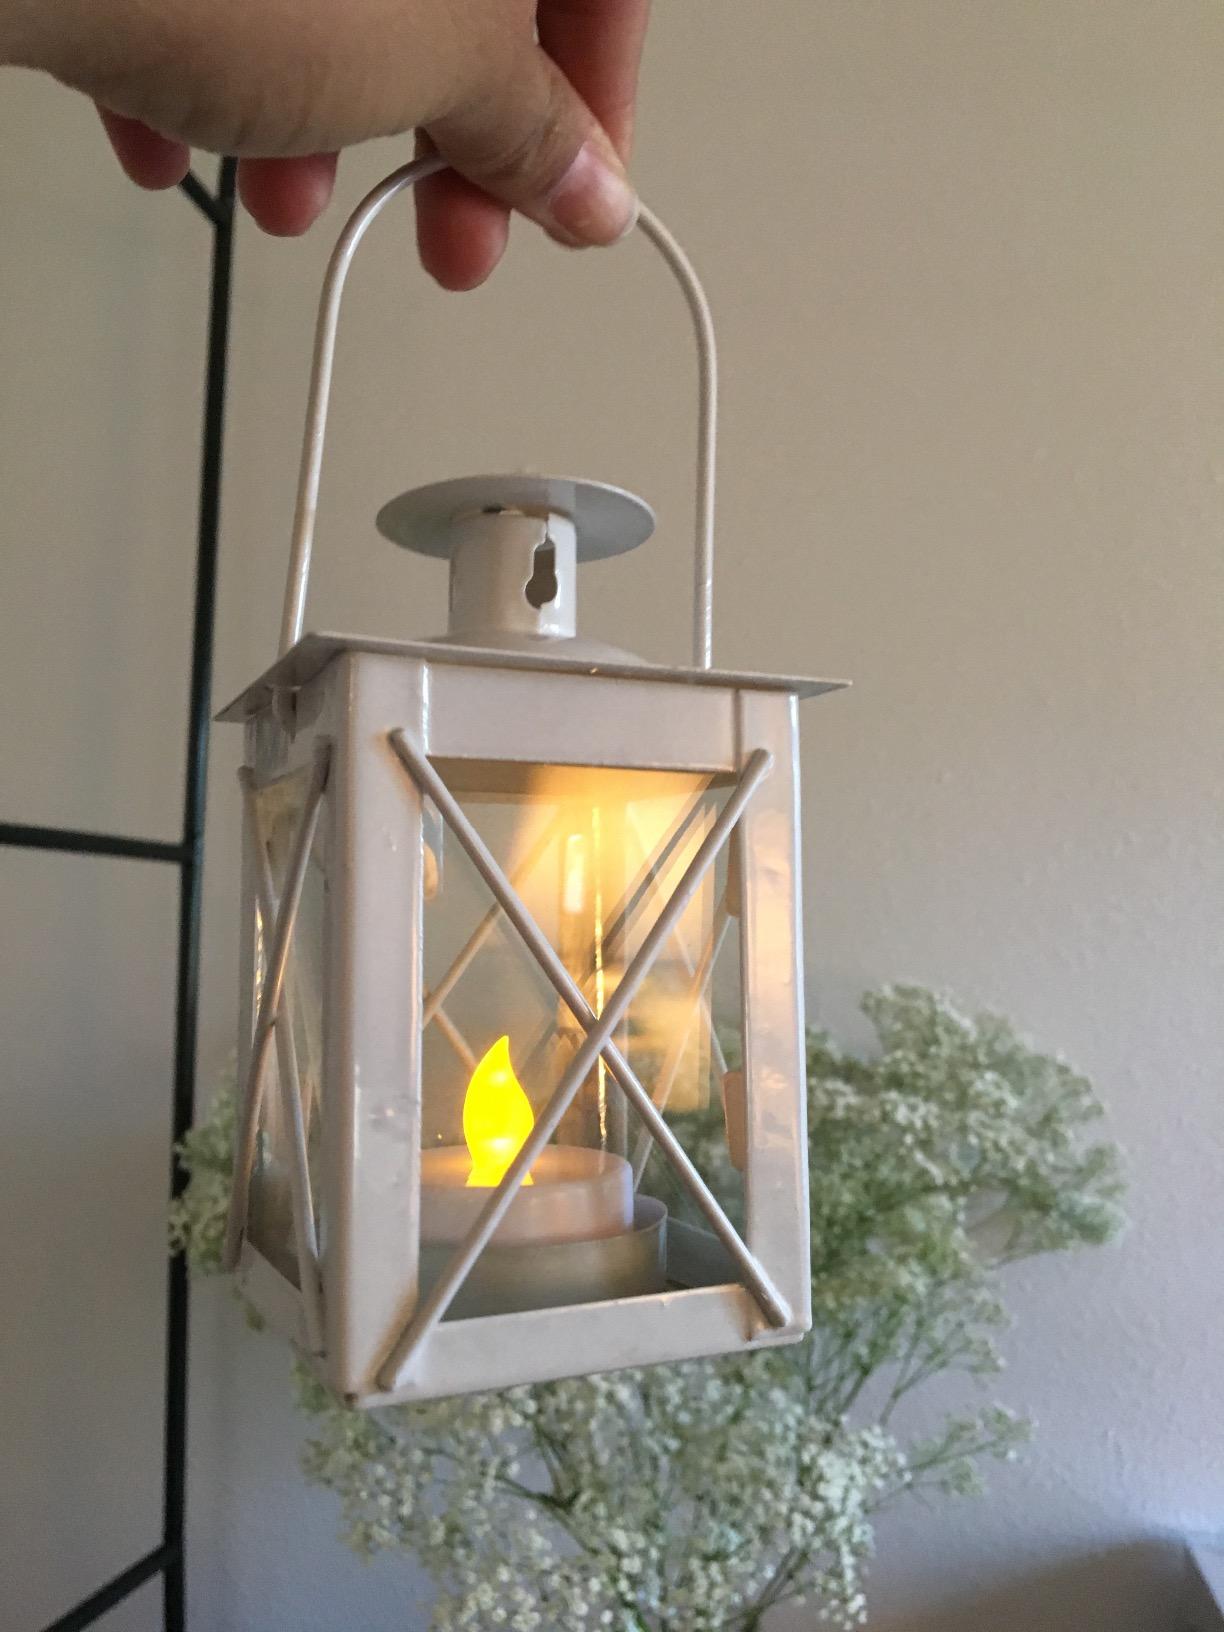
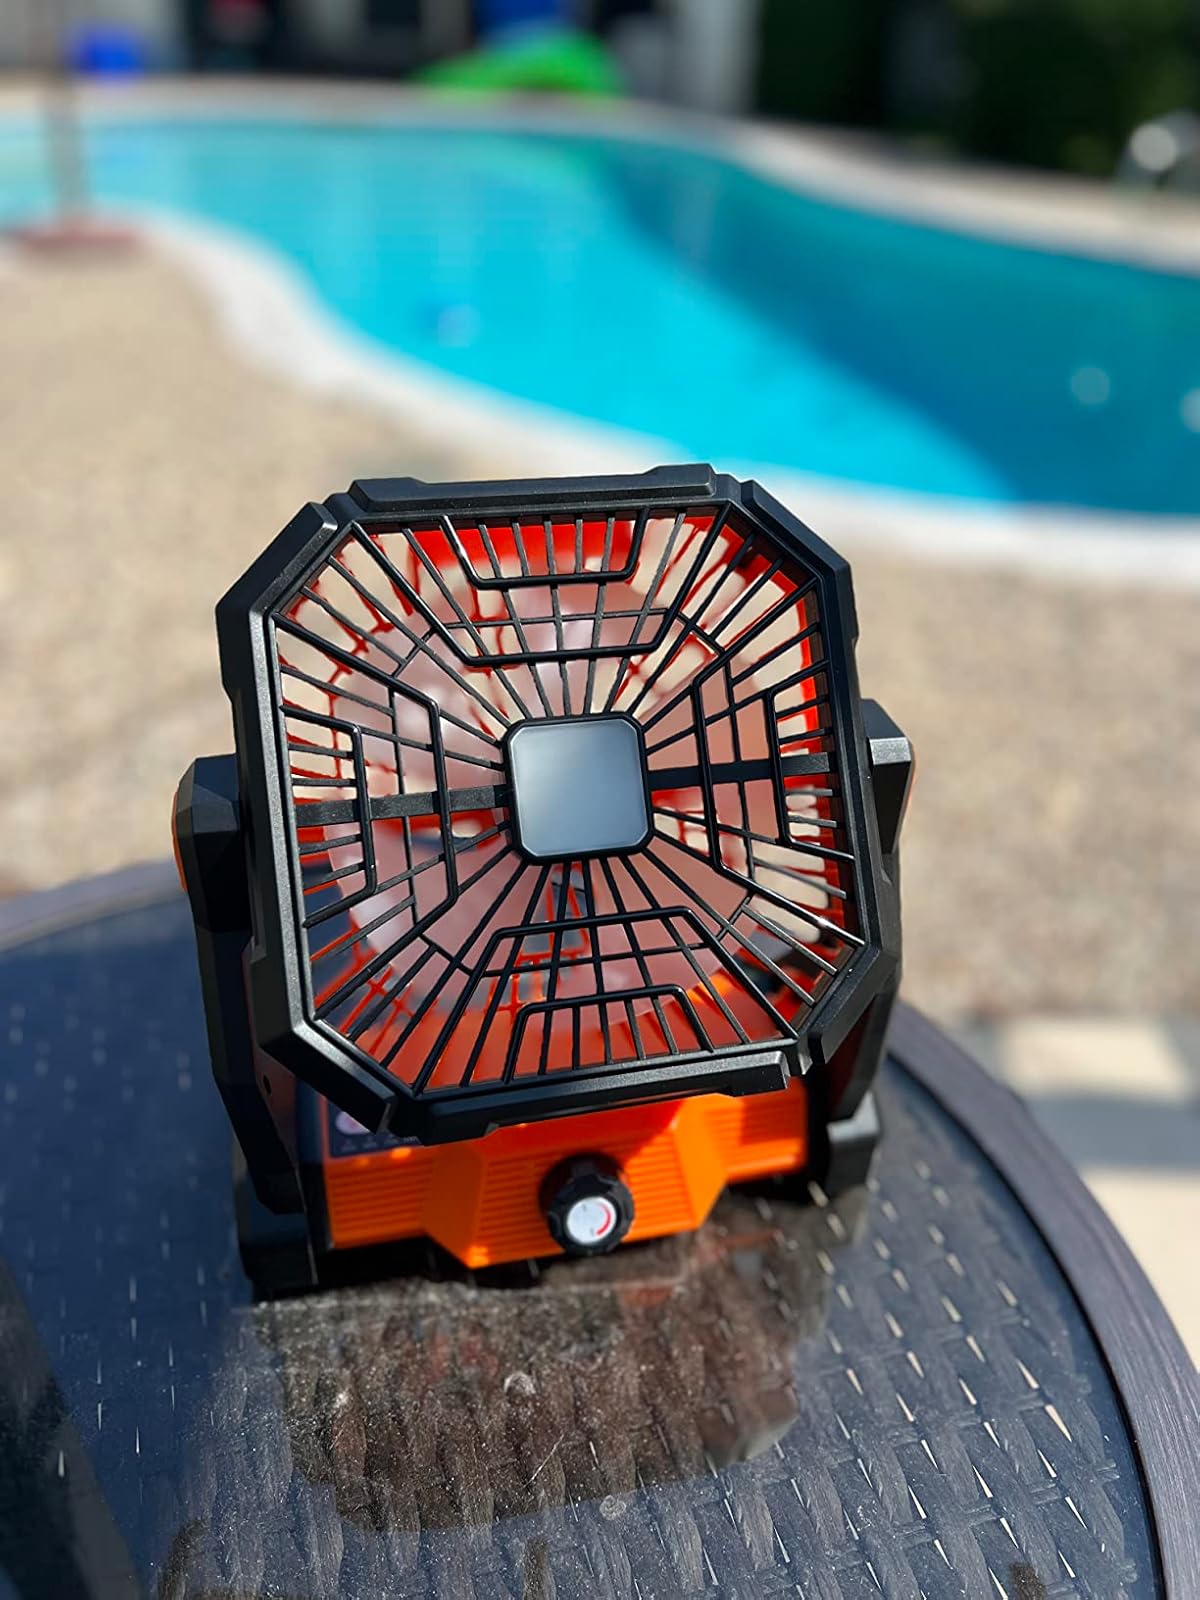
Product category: lantern
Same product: no